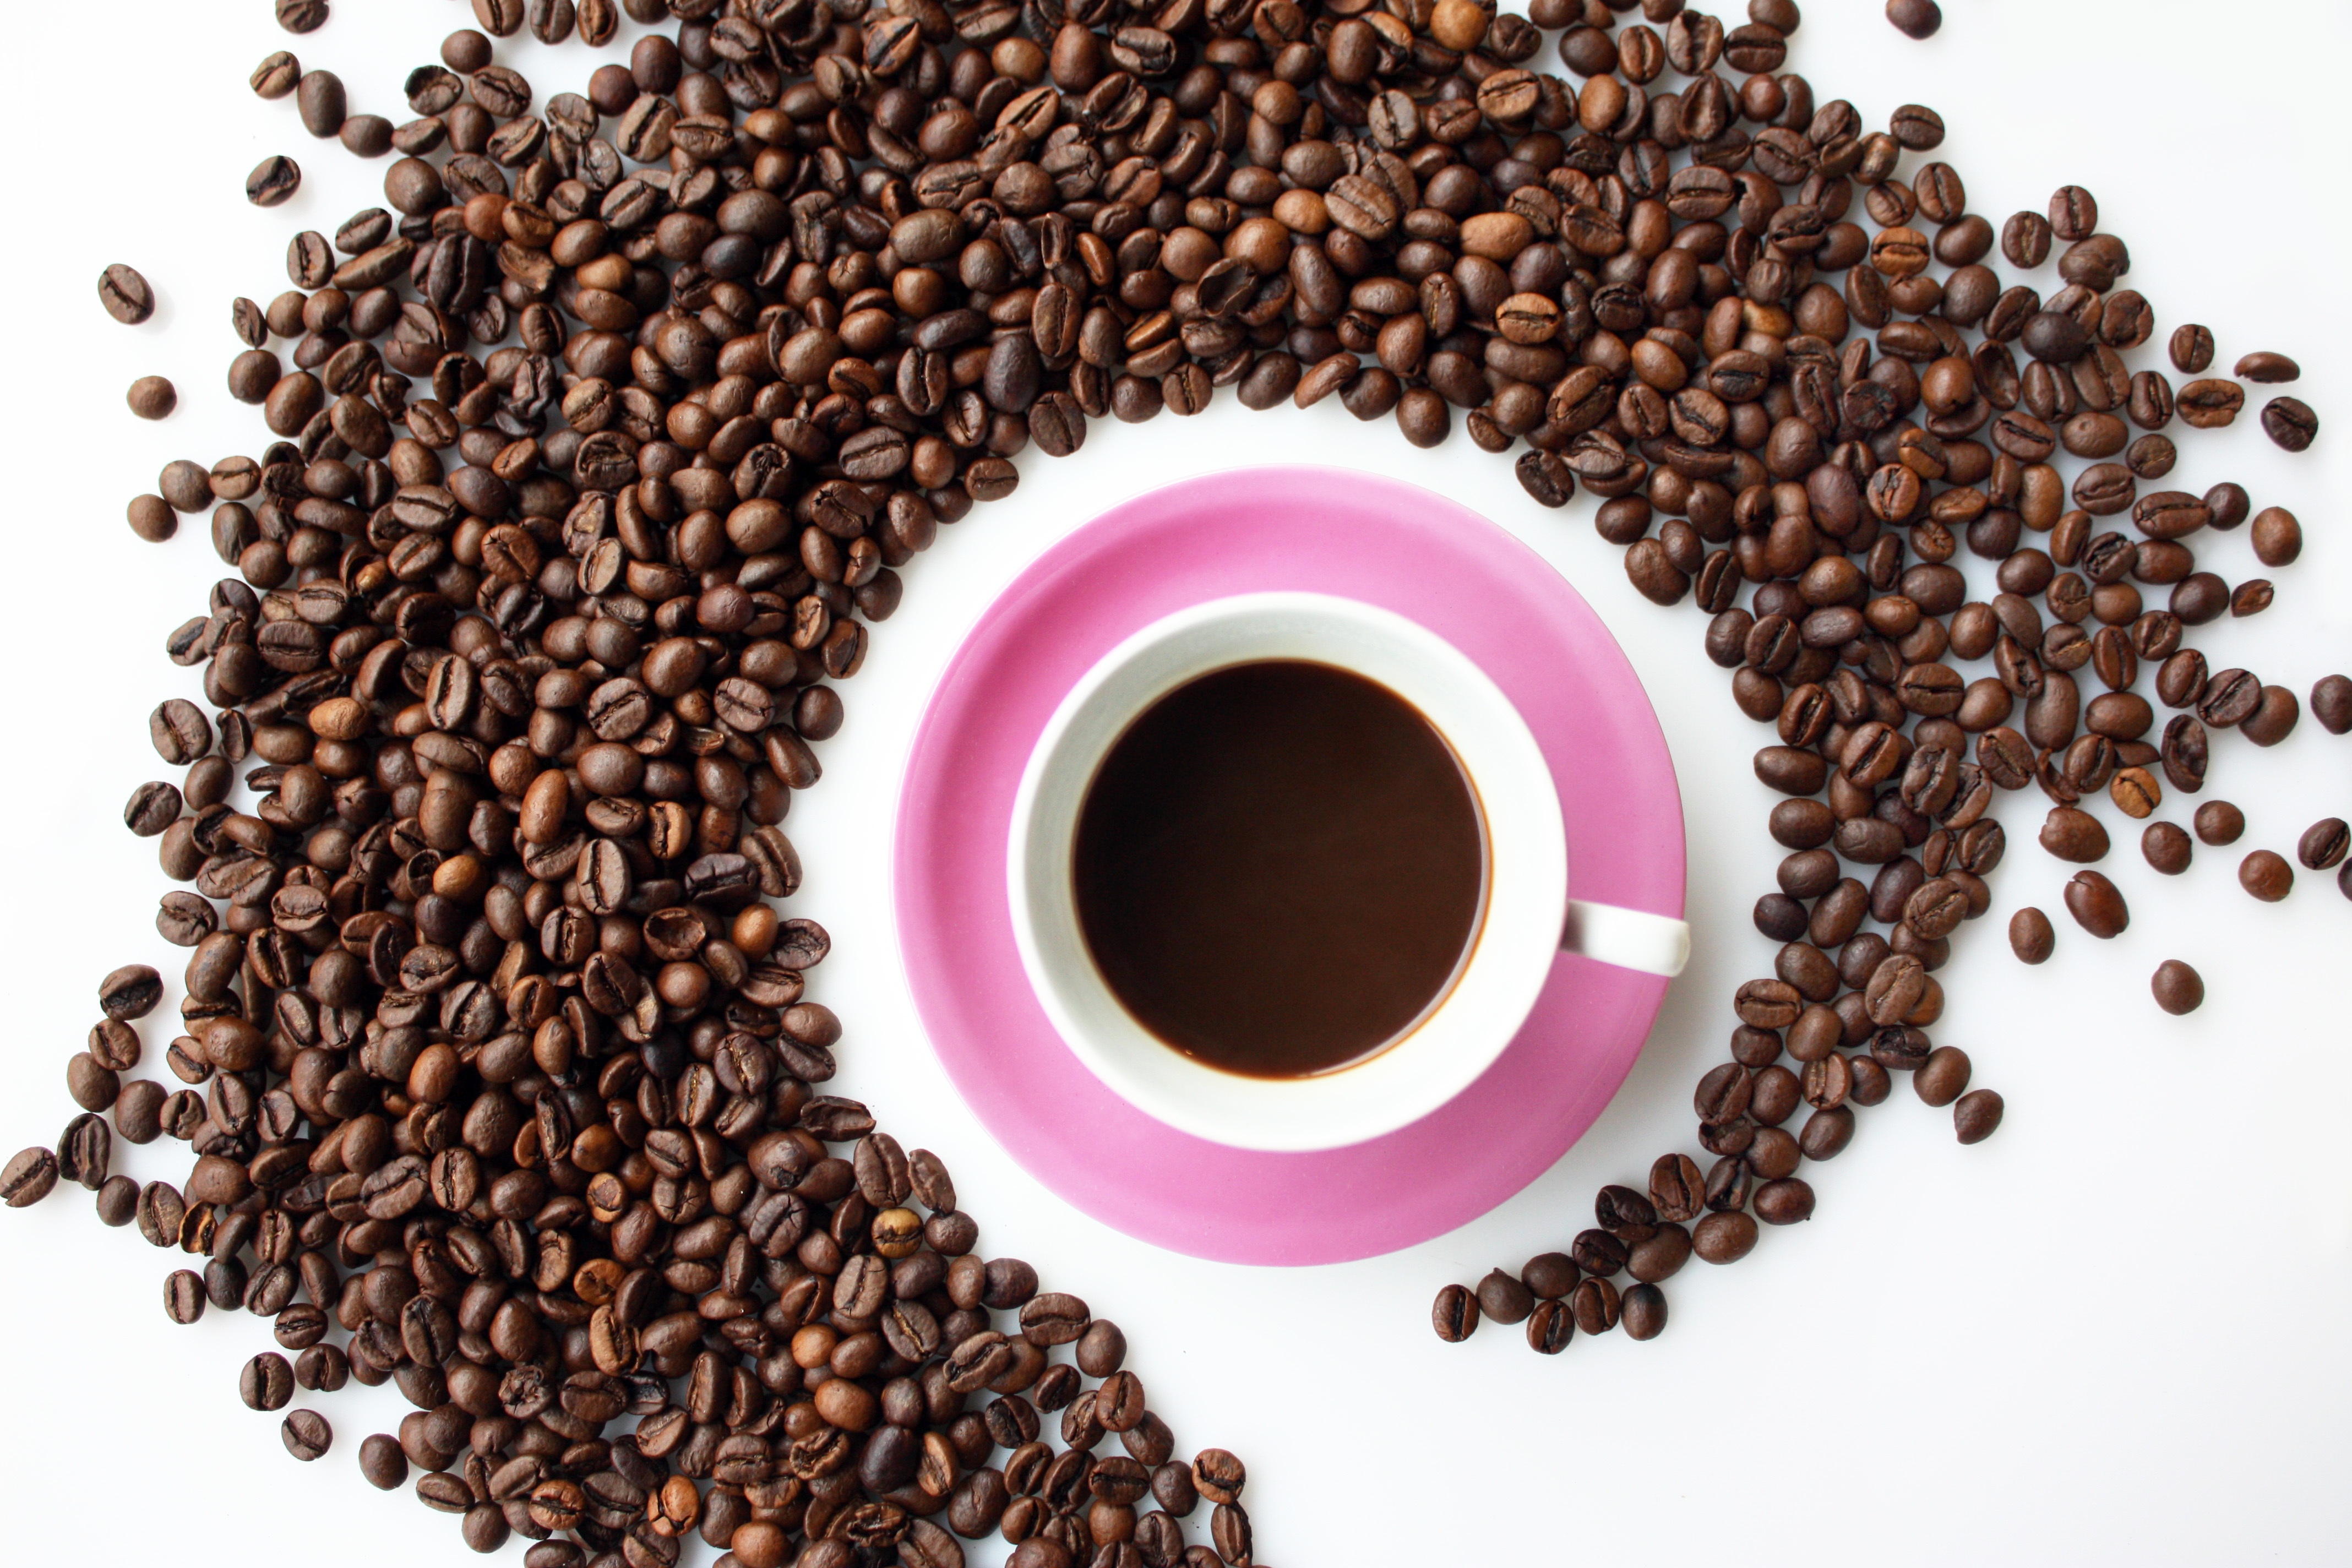
coffee, female, aroma, cup, food, curve, produce, brown, drink, breakfast, espresso, coffee cup, caffeine, background, rosa, pause, exciting, flavor, coffee beans, wake up